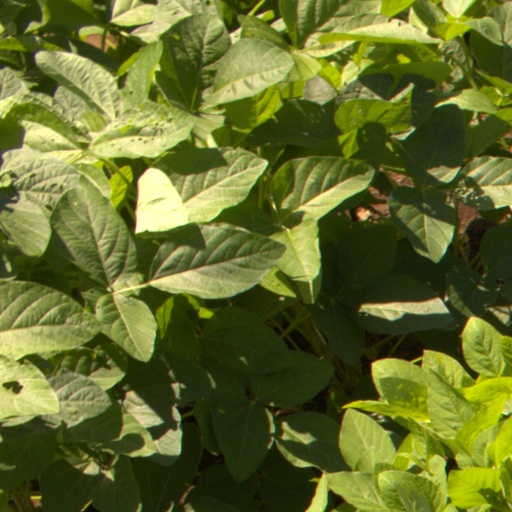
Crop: soybean